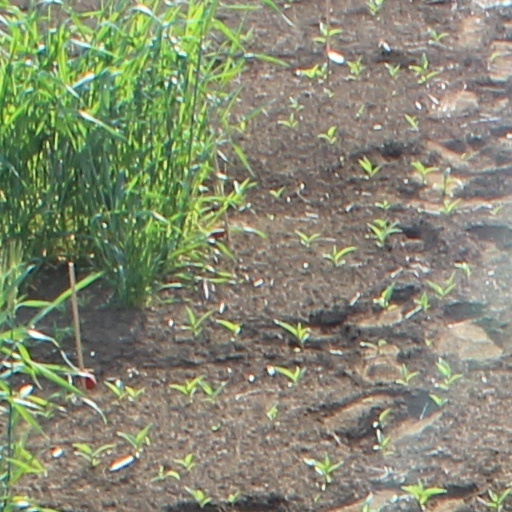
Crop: wheat